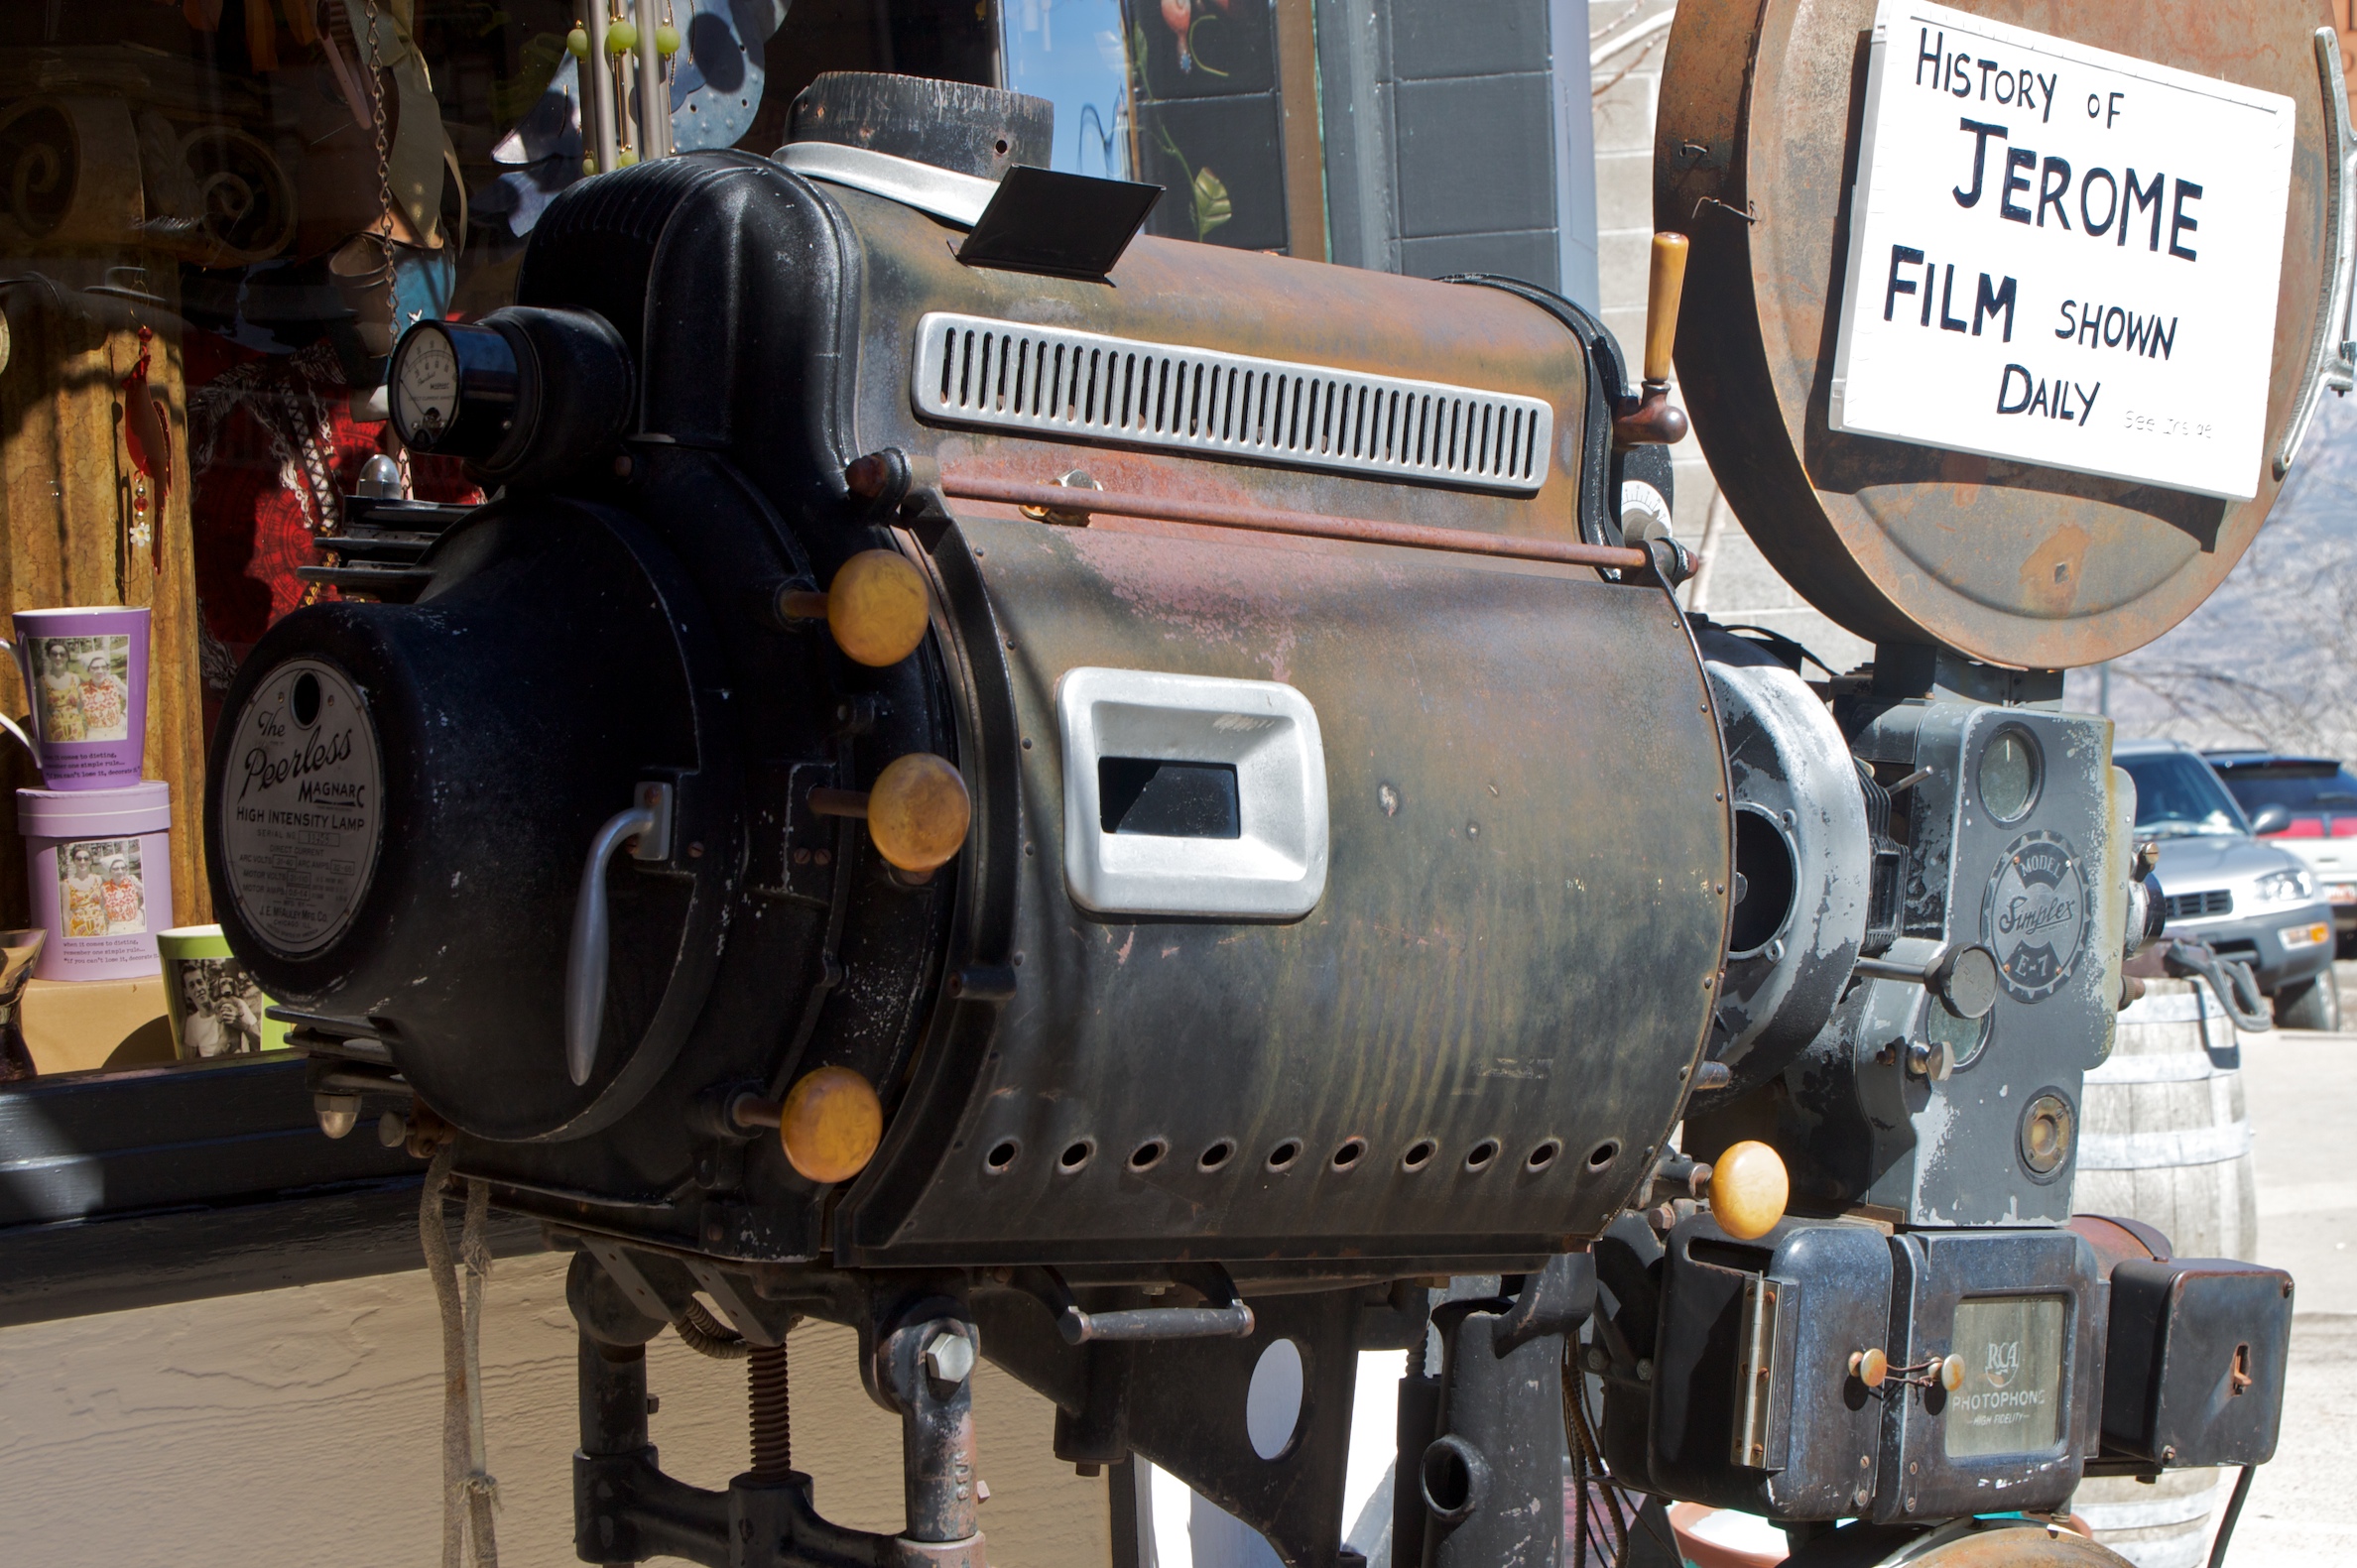
train, transport, vehicle, machine, arizona, engine, jerome, automotive engine part